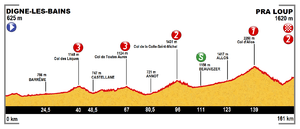
Profil de la 17e étape du Tour de France 2015
La 17ᵉ étape du Tour de France 2015 s'est déroulée le mercredi 22 juillet 2015 entre Digne-les-Bains et Pra-Loup sur une distance de 161 kilomètres.